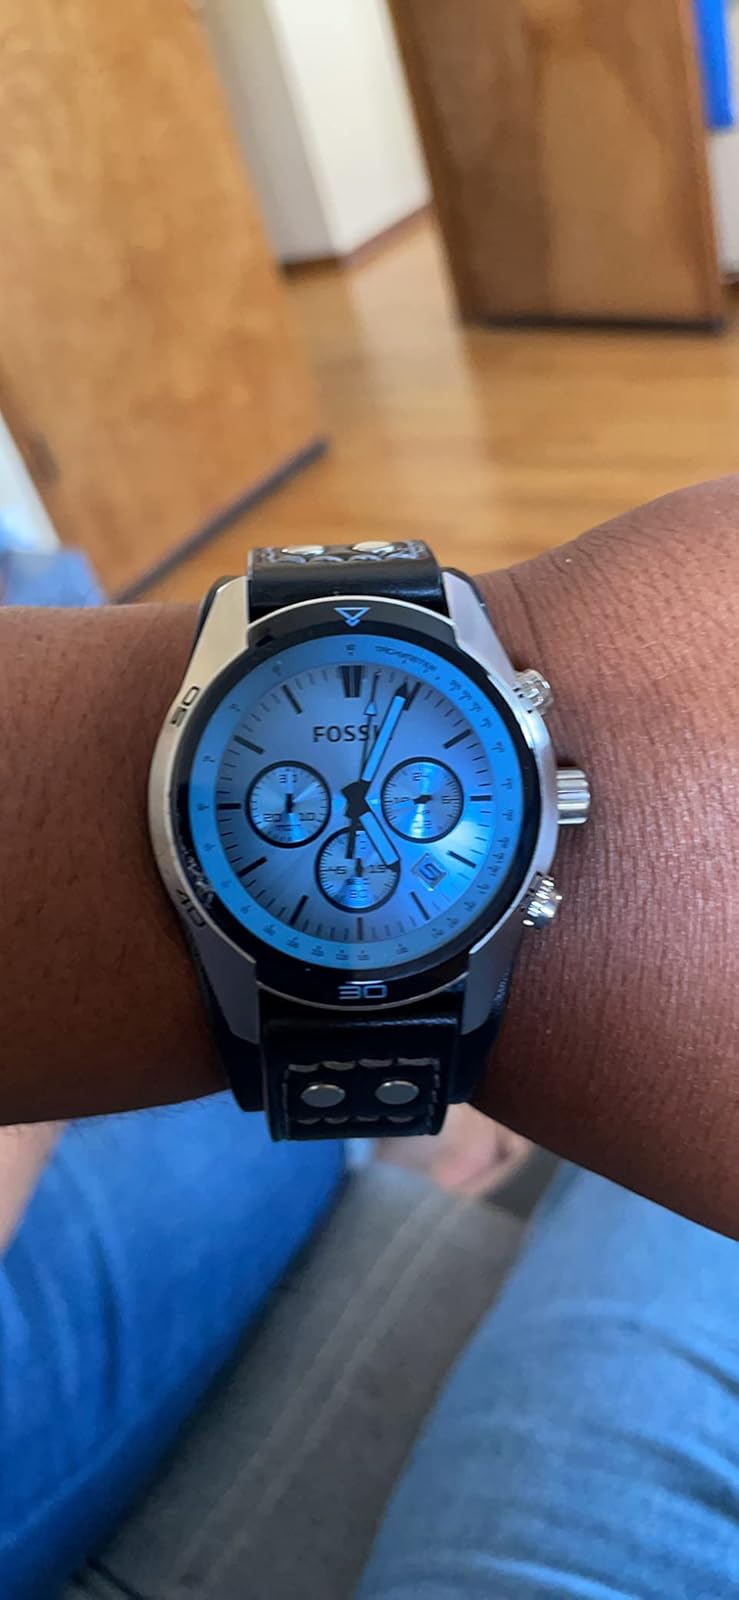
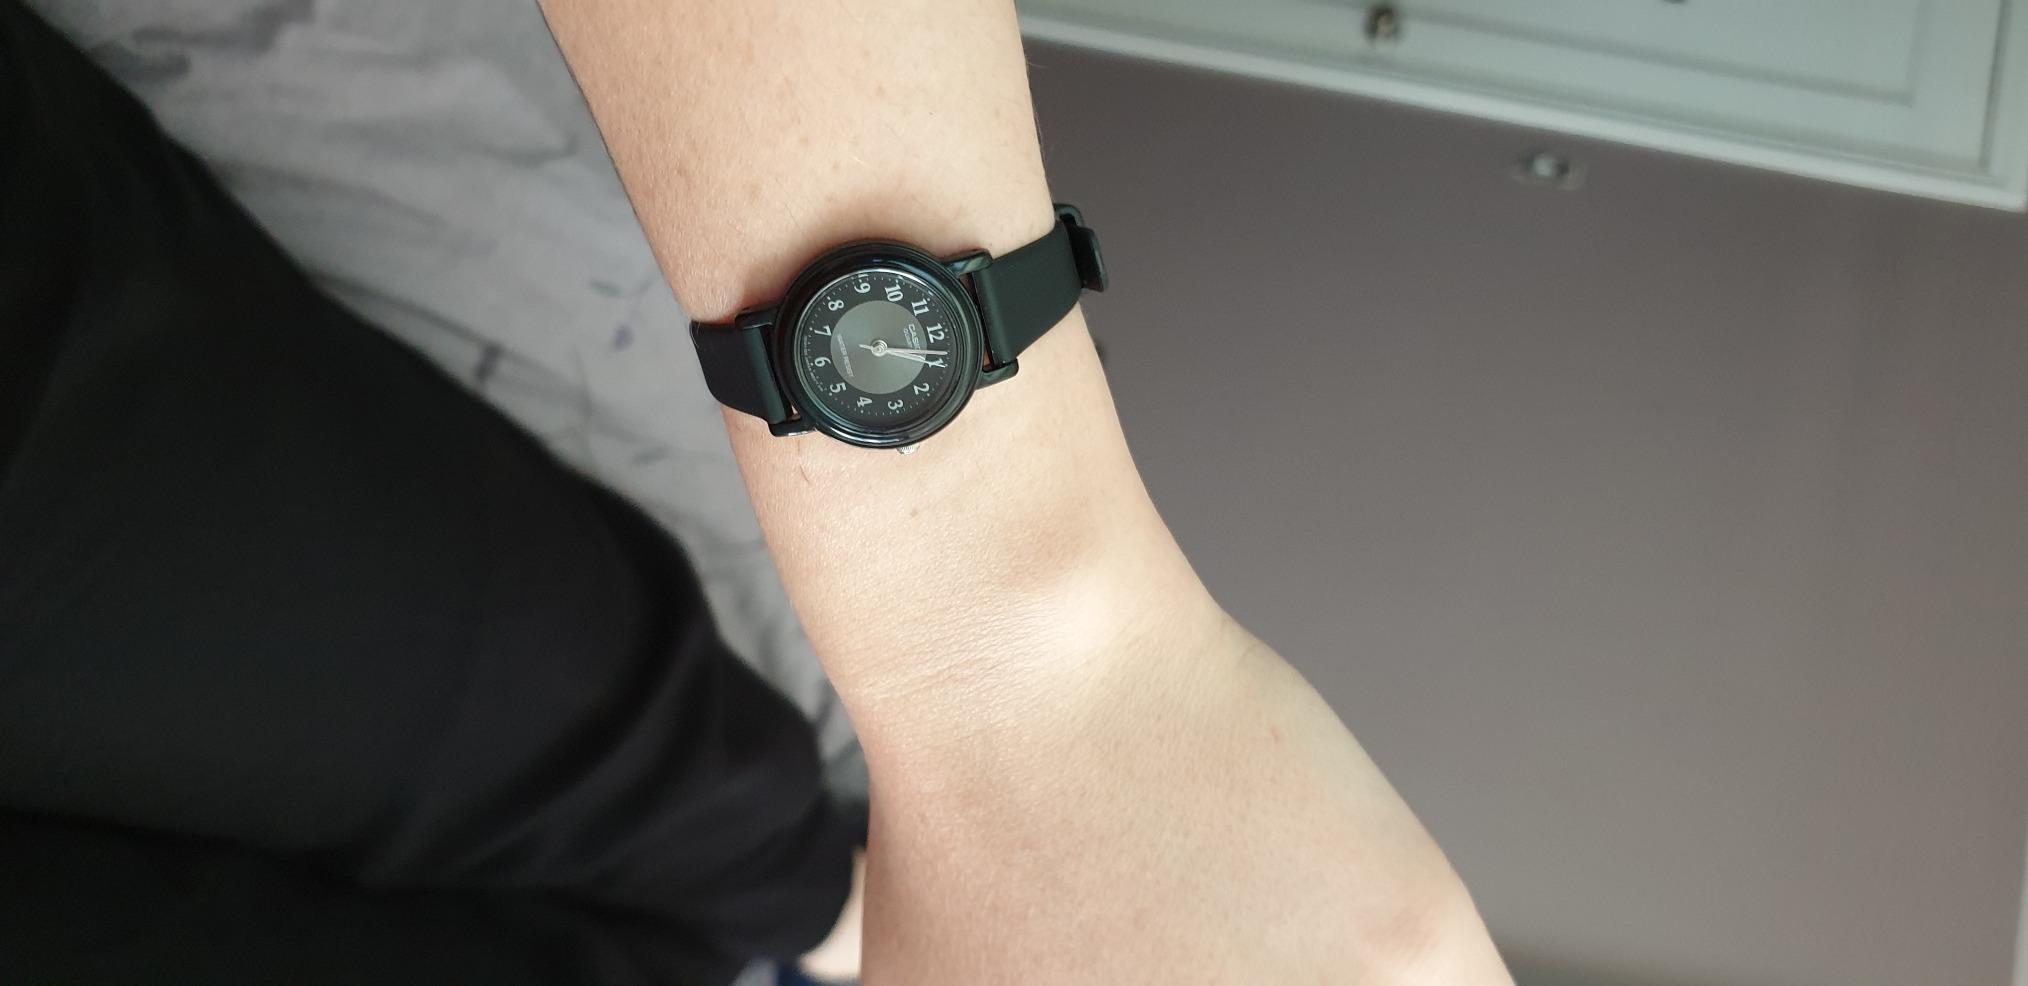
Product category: accessories_watch
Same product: no